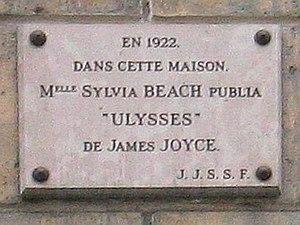
La rue de l'Odéon est une voie située dans le quartier de l'Odéon dans le 6ᵉ arrondissement de Paris.
Sylvia Beach, née le 14 mars 1887 à Baltimore, Maryland et morte le 5 octobre 1962 à Paris, était une libraire et éditrice américaine.